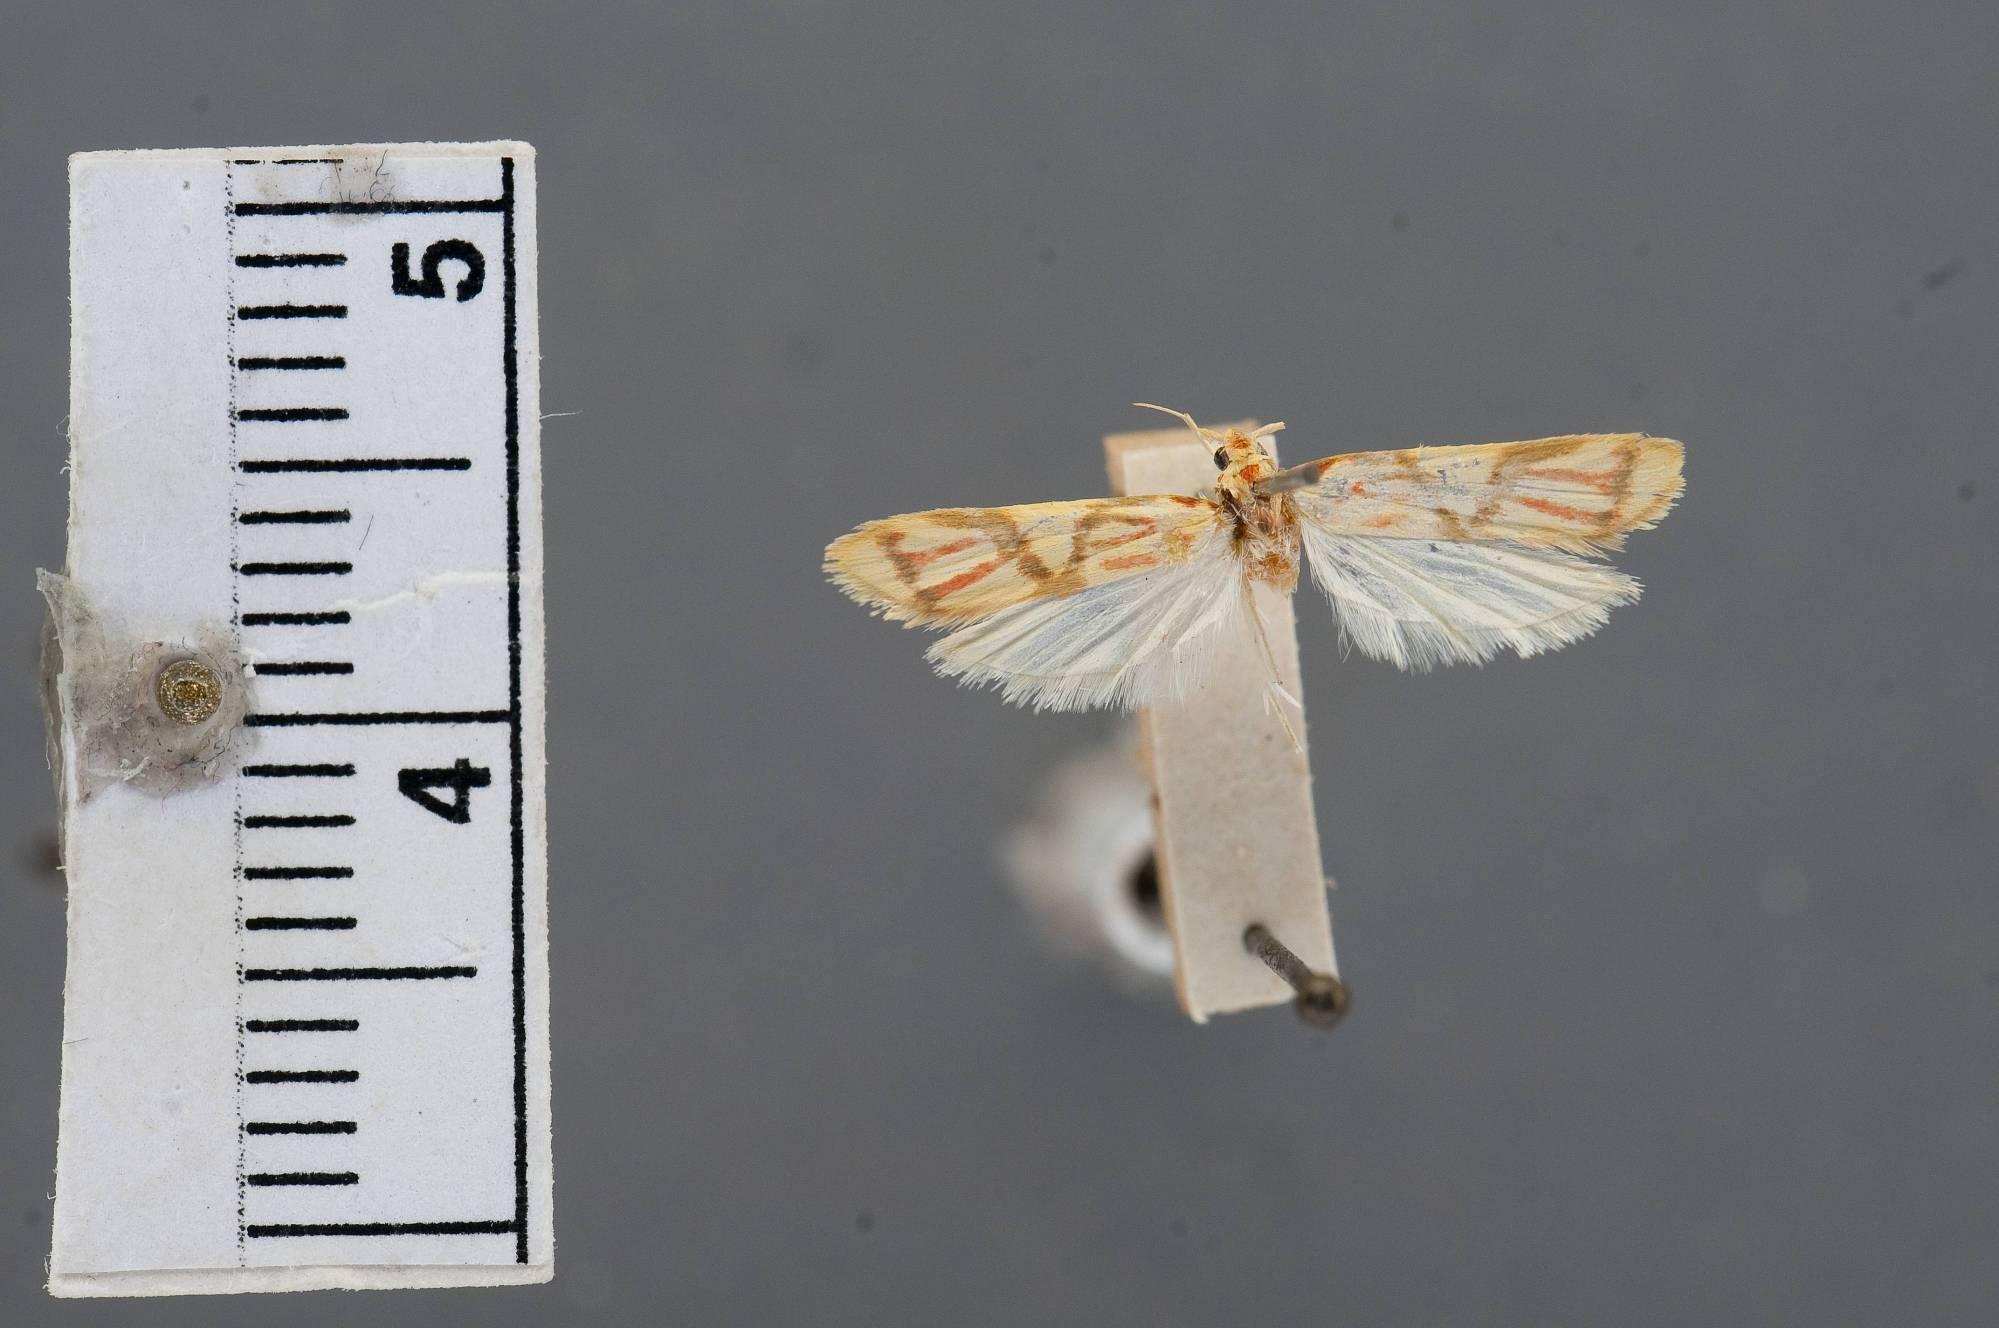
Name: Filinota peruviella
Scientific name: Filinota peruviella Busck, 1911
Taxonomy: Animalia, Arthropoda, Insecta, Lepidoptera, Glossata, Depressariidae, Depressariinae
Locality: no further locality data, Peru
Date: [Not Stated]